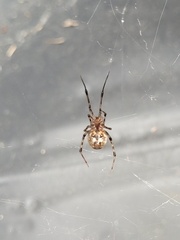
Species: Parasteatoda_tepidariorum